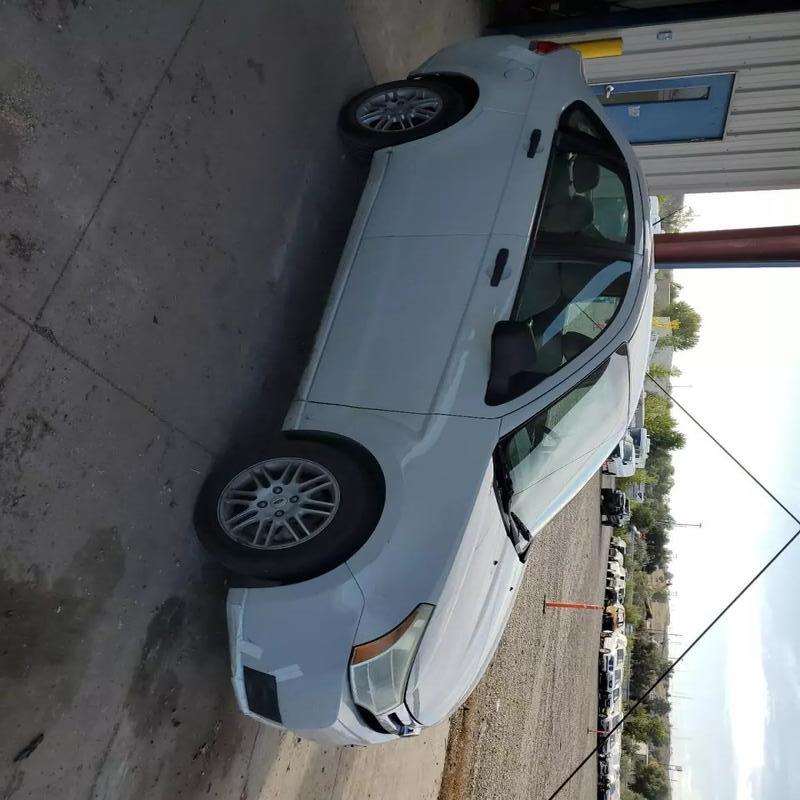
Aucun dommage détecté.
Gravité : aucun